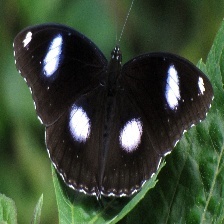
Species: GREAT EGGFLY